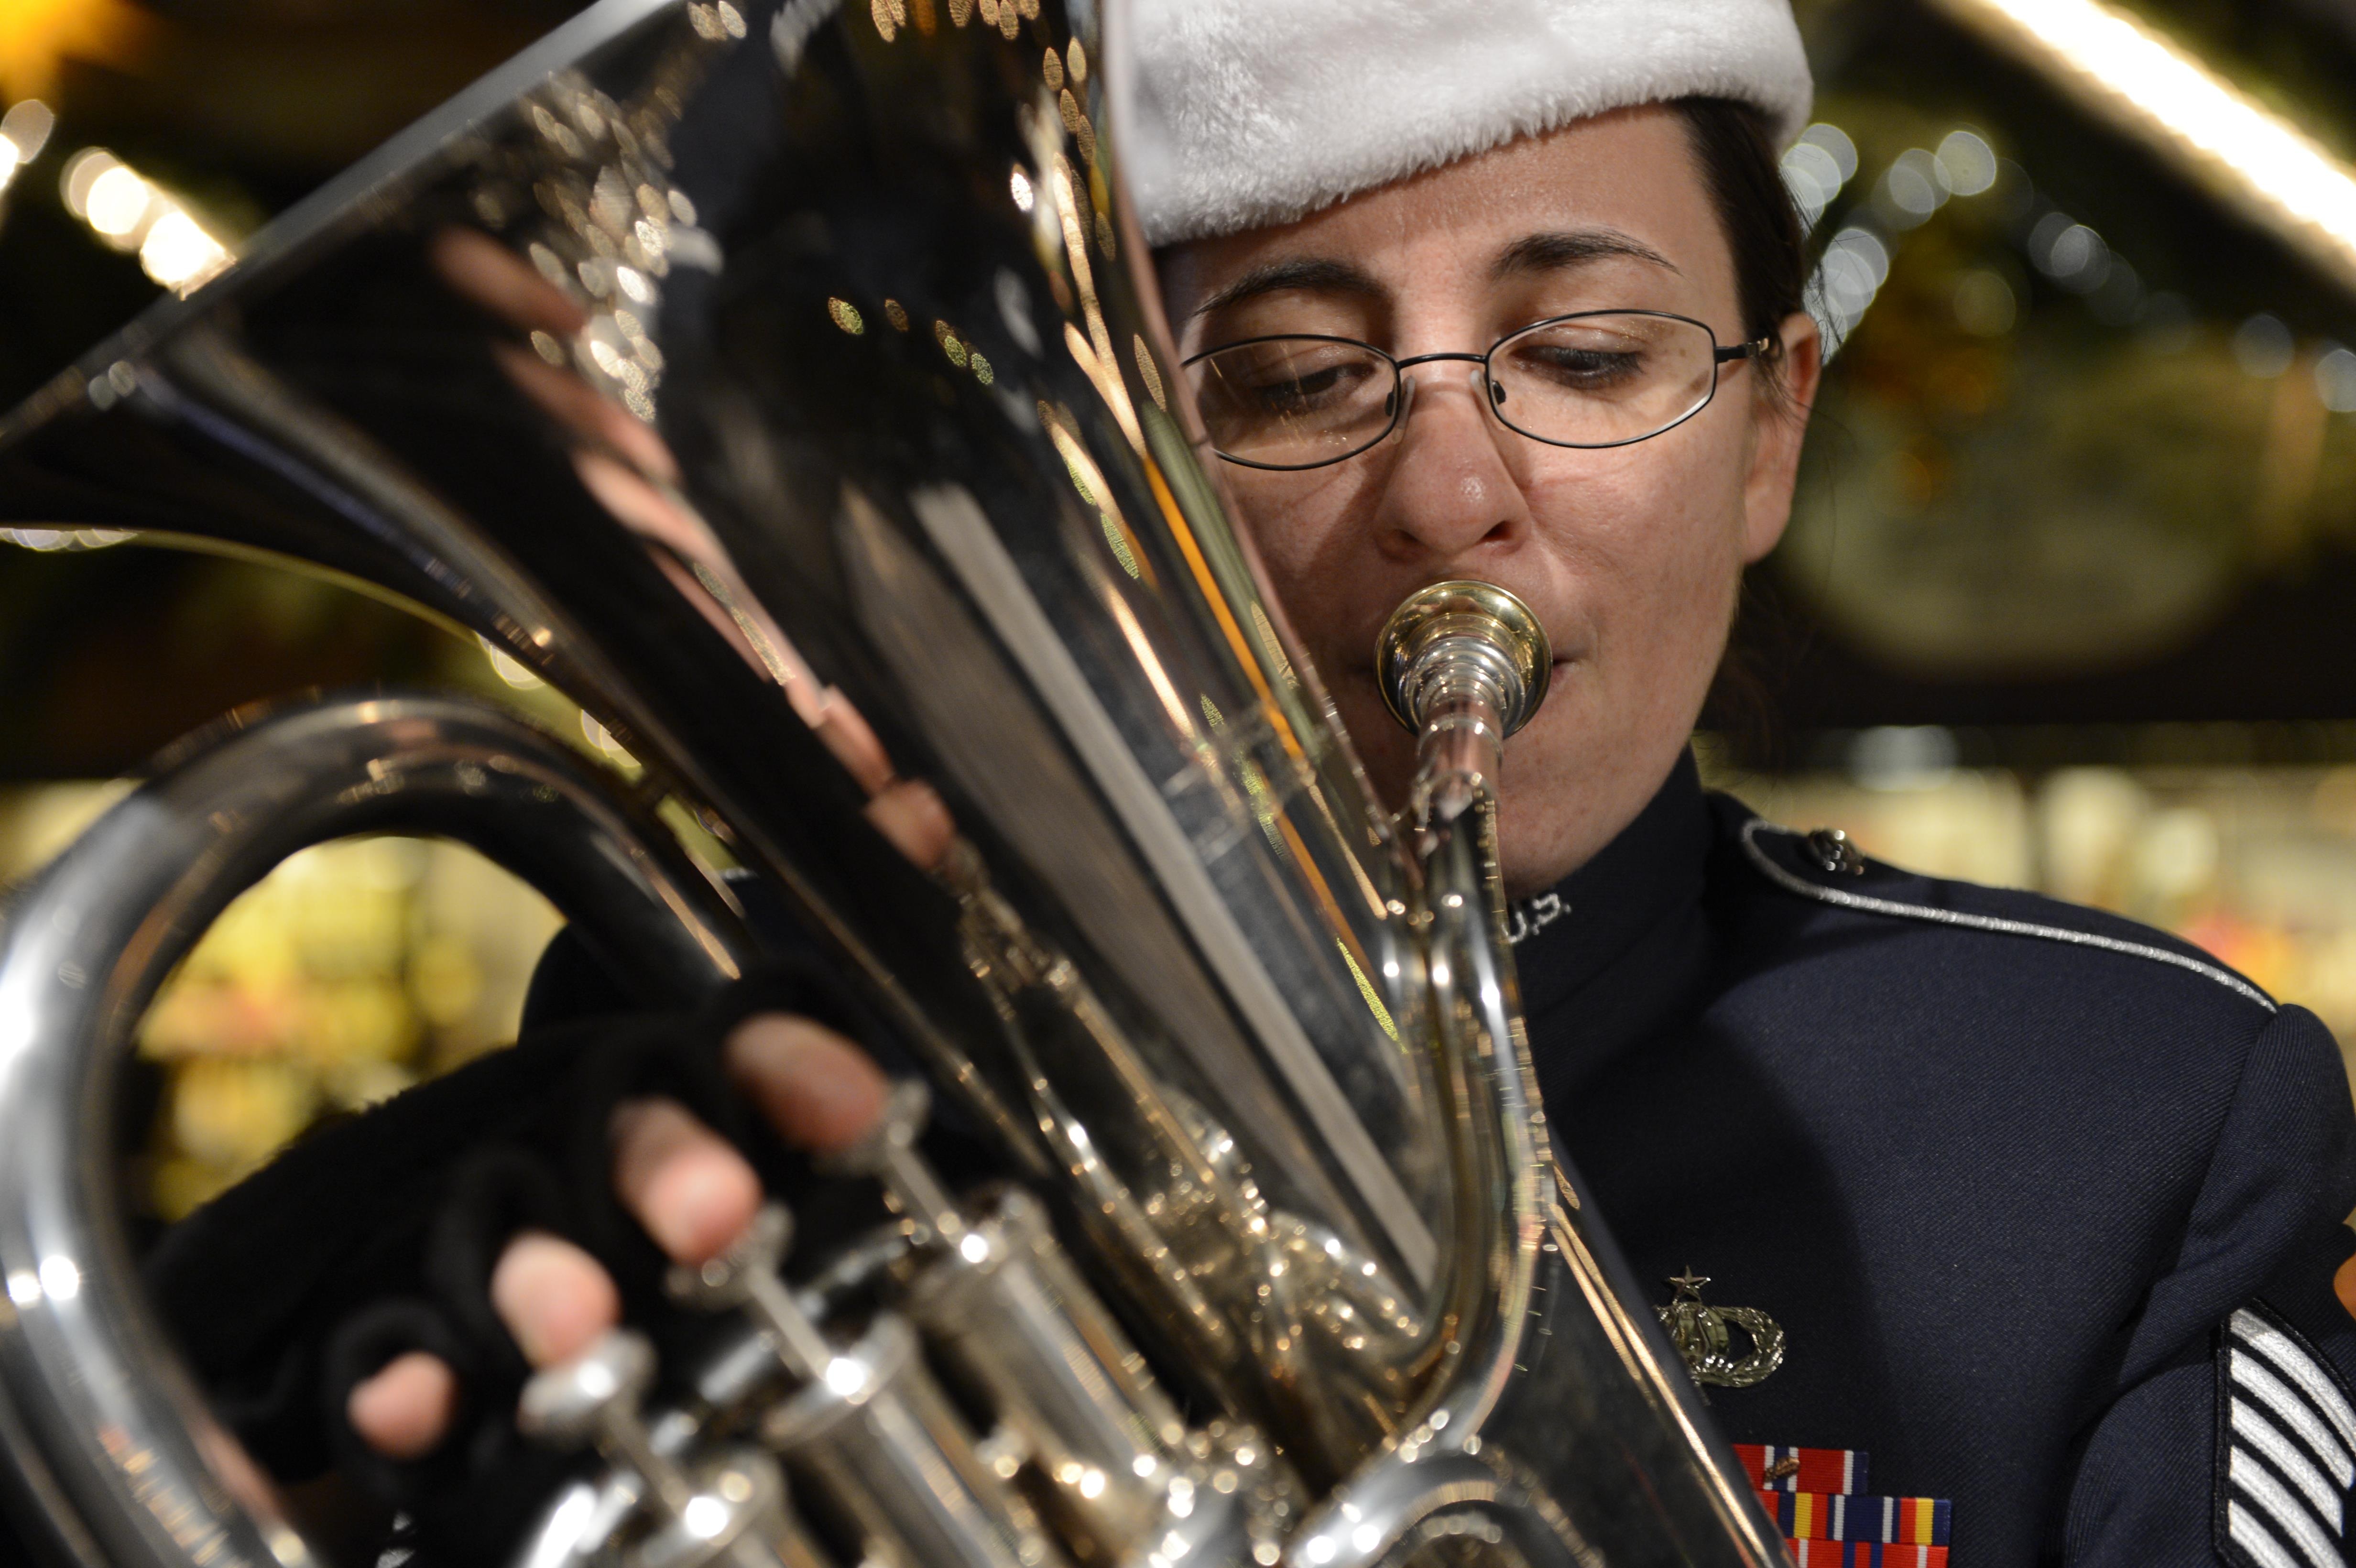
music, woman, play, female, concert, band, horn, metal, artist, performer, musician, skill, player, musical instrument, saxophone, brass, musical, performance, sound, uniform, tuba, entertainment, wind instrument, brass instrument, sousaphone, euphonium